Davos Wolfgang railway station

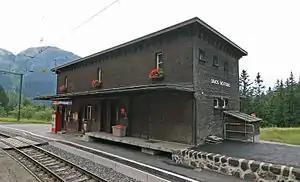
The station in 2008

Davos Wolfgang railway station is a railway station in the municipality of Davos, in the Swiss canton of Grisons. It is an intermediate stop on the Landquart–Davos Platz line of the Rhaetian Railway. Trains stop at this station every two hours.